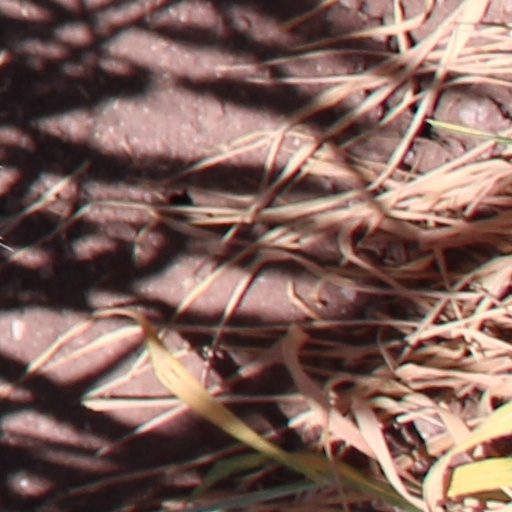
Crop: wheat